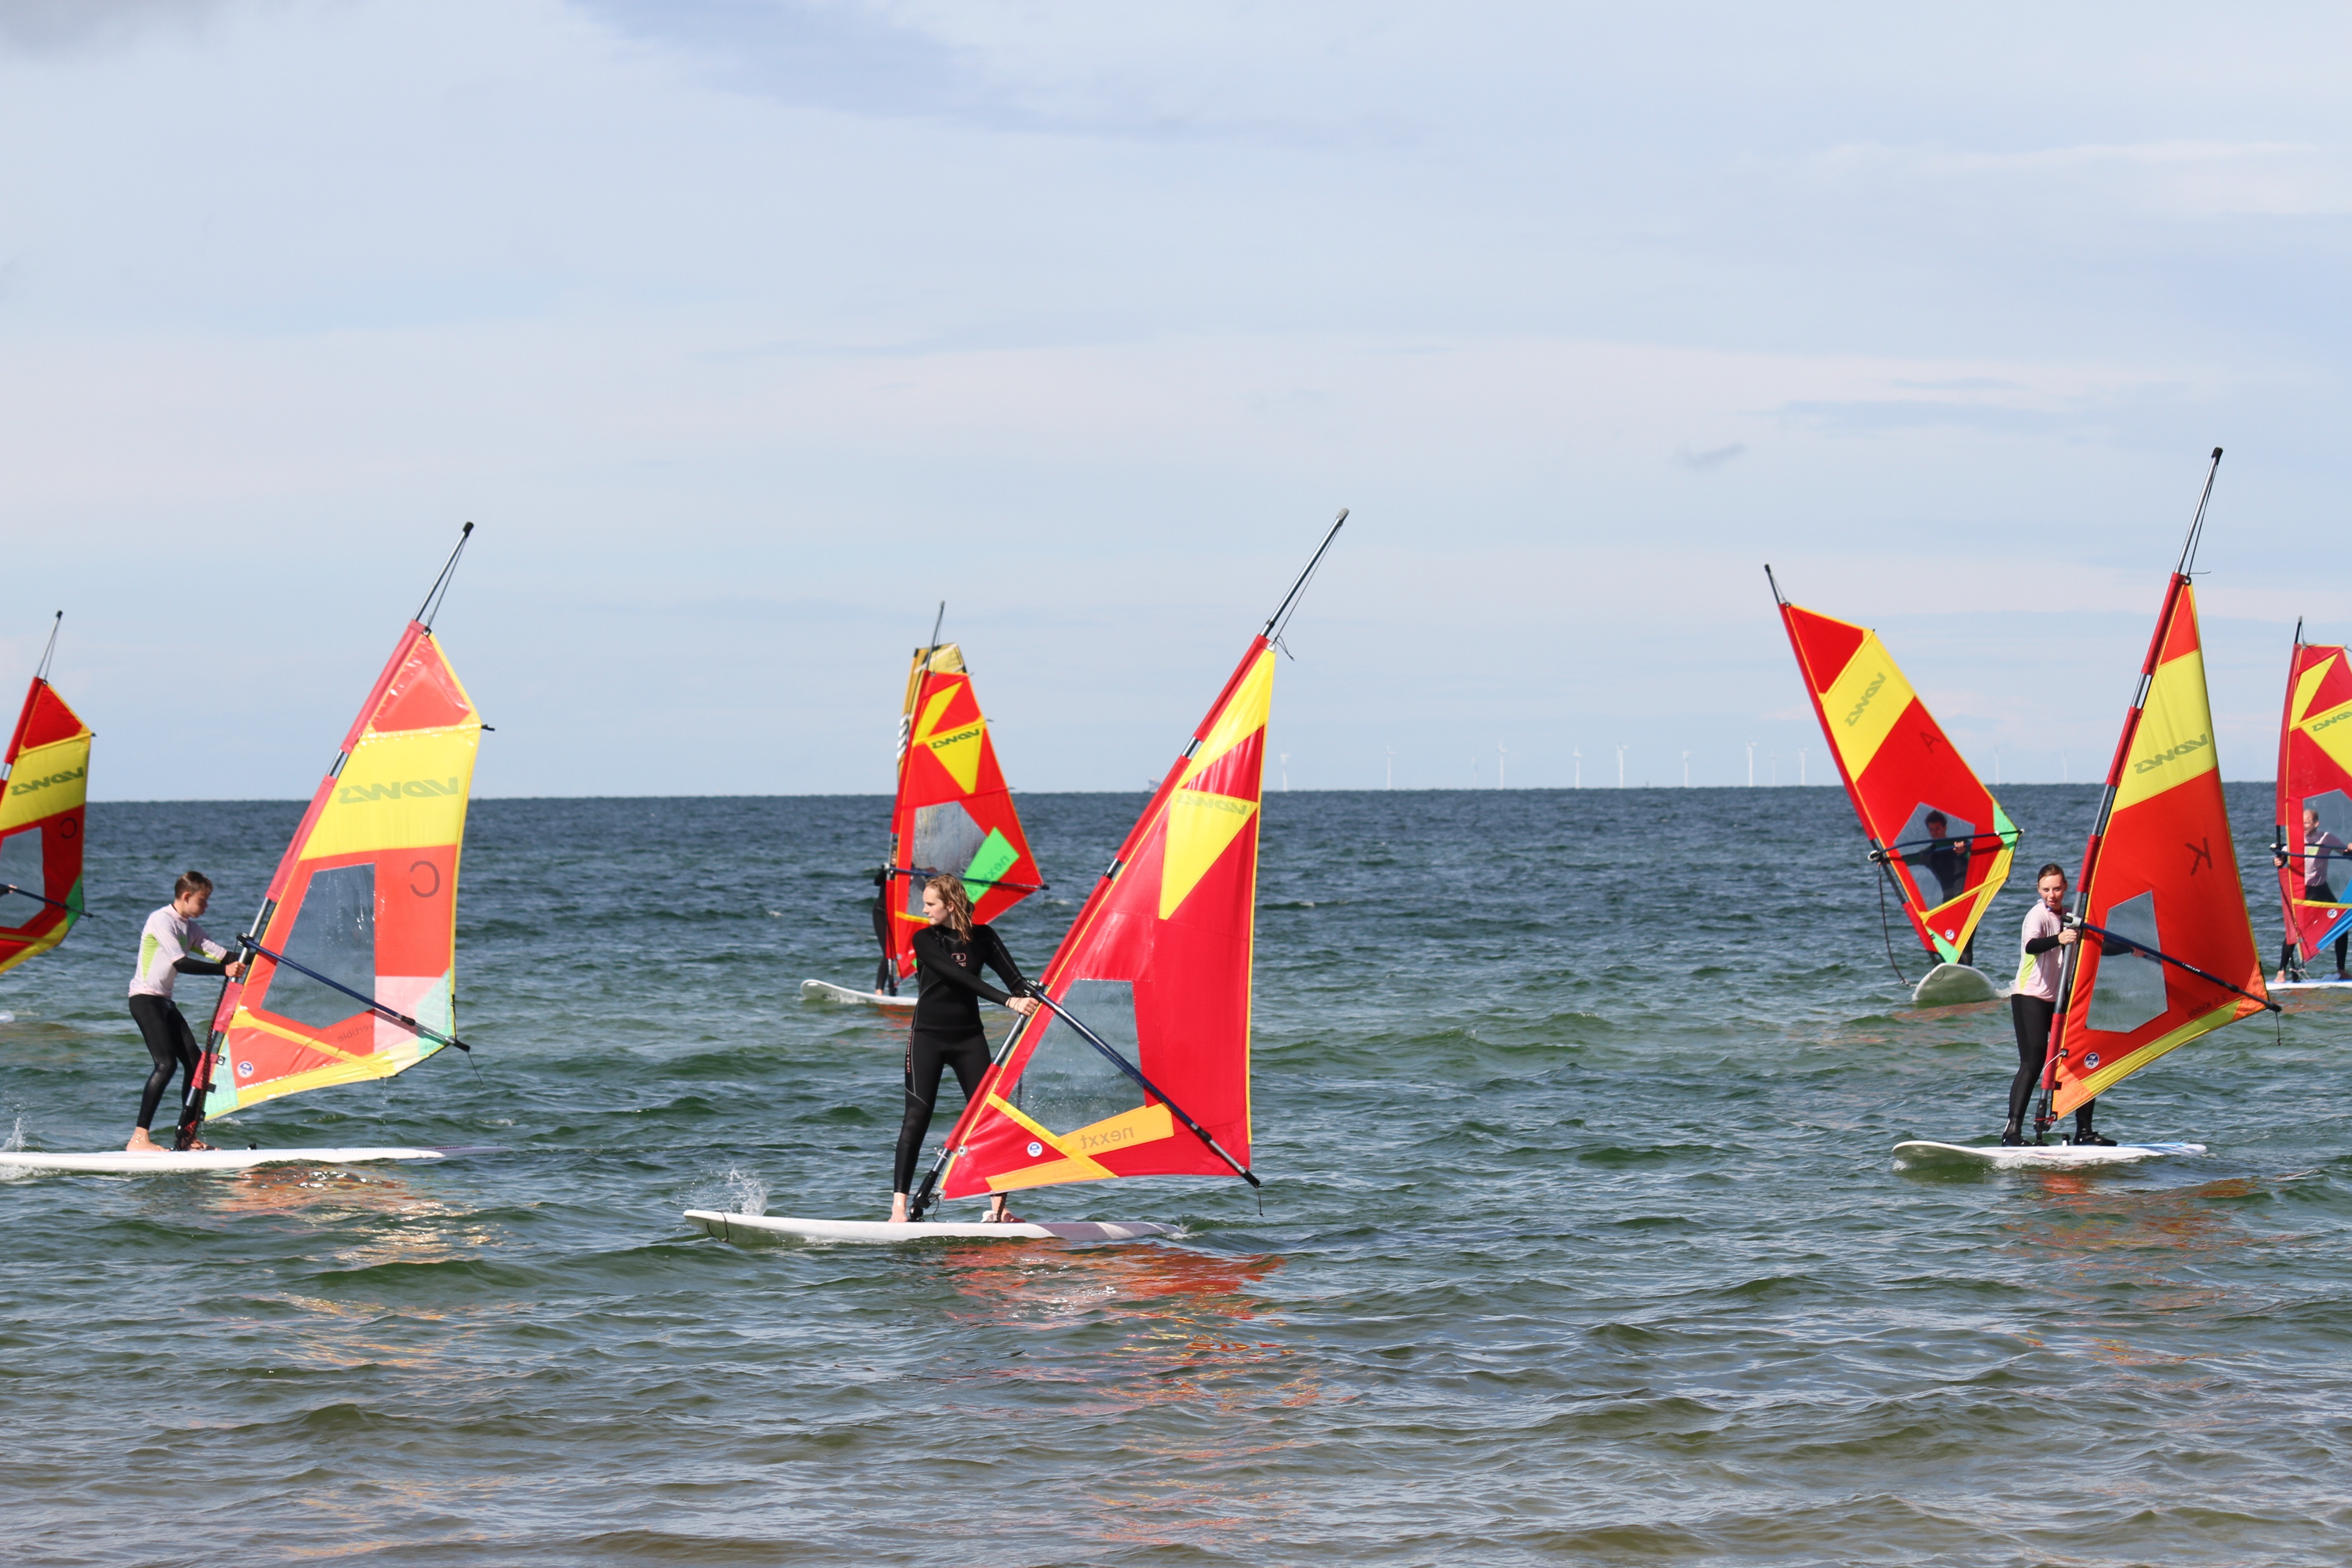
sea, boat, wind, summer, surfer, recreation, surf, vehicle, sailing, sailboat, sports, boating, windsurfing, sail, sailing ship, water sports, water sport, outdoor recreation, dinghy sailing